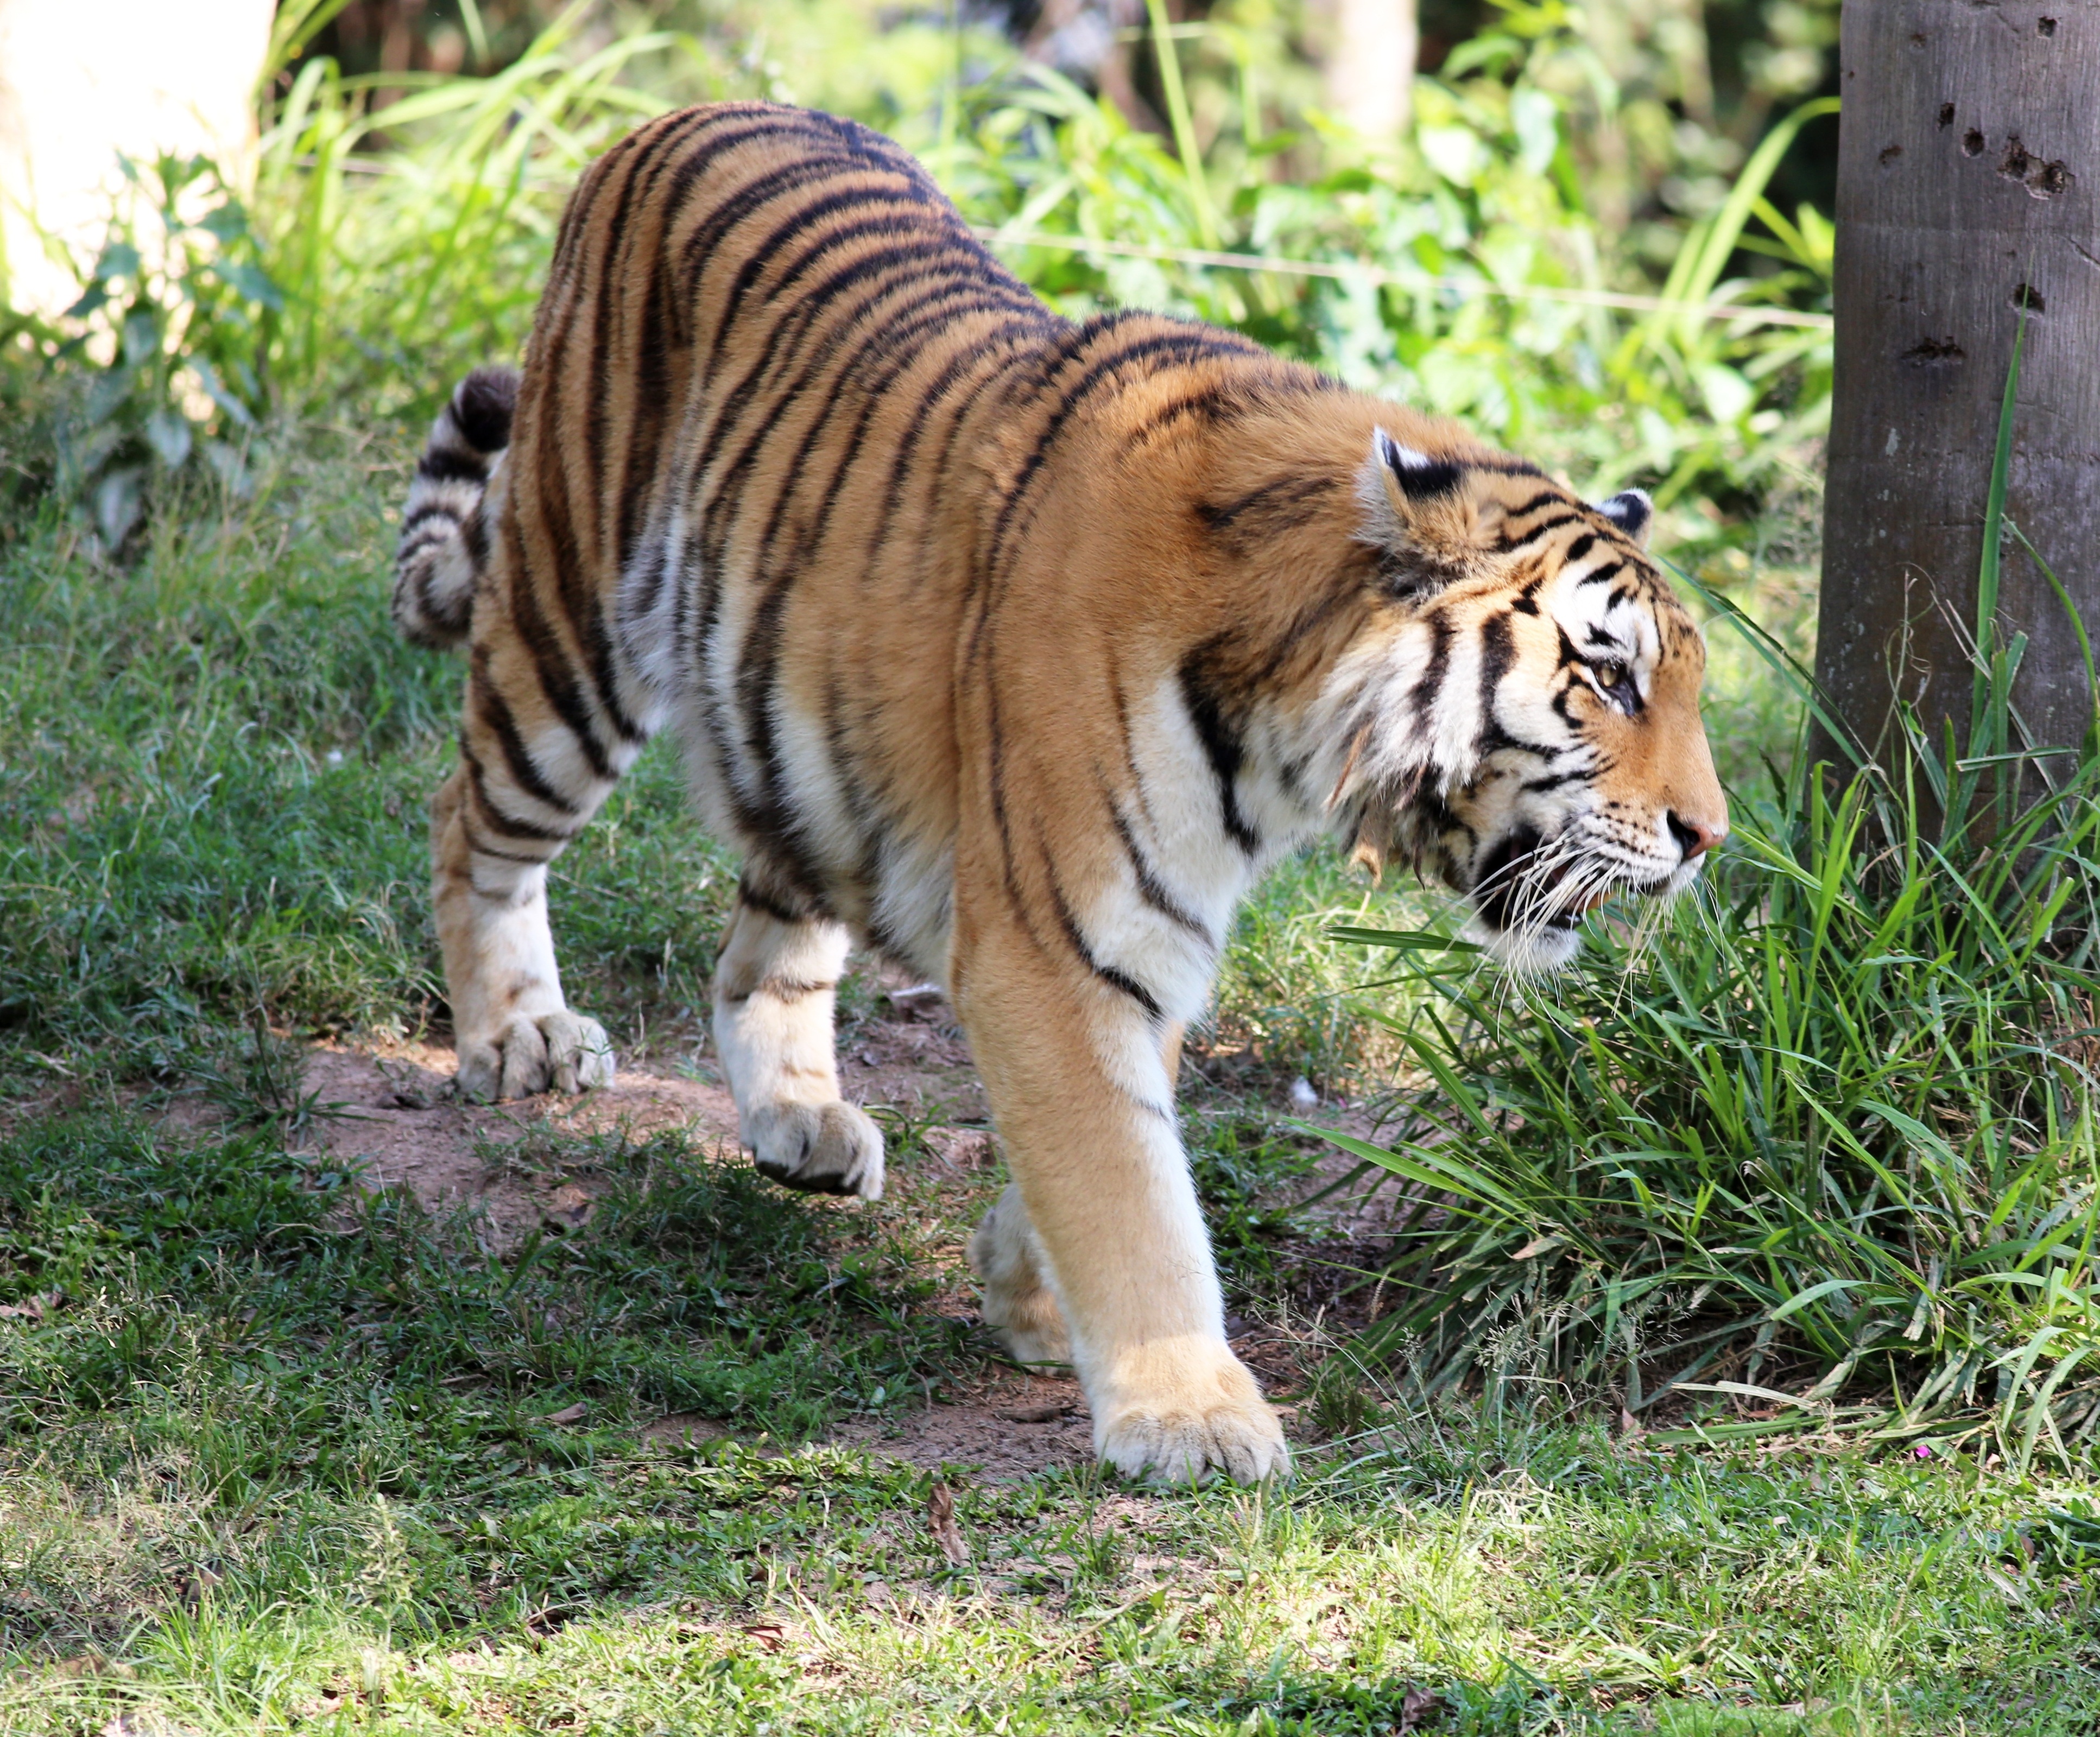
walking, looking, wildlife, wild, zoo, feline, mammal, fauna, tiger, vertebrate, carnivore, big cats, of profile, cat like mammal